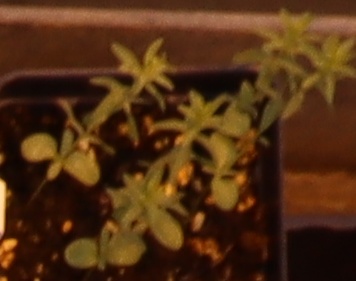
Label: Flax